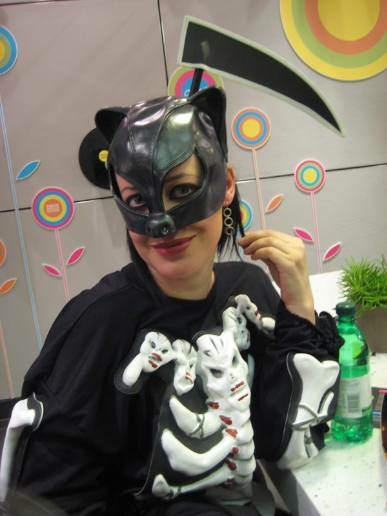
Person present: Yes